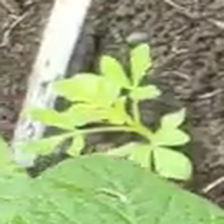
Weed species: Dwarf_cassia_(Chamaecrista pumila)